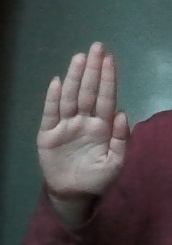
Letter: seen